Texans–Titans rivalry

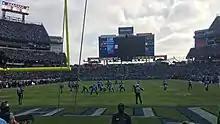
The Texans vs. the Titans at Nissan Stadium in Week 15, 2019.

In 2019, the Texans Week 15 road game against Titans marked the first time that both teams were 8–5 at the same time. The Texans beat the Titans 24–21, and in Week 16 the Texans won the AFC South after beating the Tampa Bay Buccaneers 23–20. In the final week of regular season, the Titans faced the Texans on the road. The Titans needed to win the game or a Pittsburgh Steelers loss against the Baltimore Ravens in order to make the playoffs. Behind a 211-yard, three-touchdown day from running back Derrick Henry and the Texans resting starters, the Titans won 35–14 to clinch the sixth seed in the playoffs.